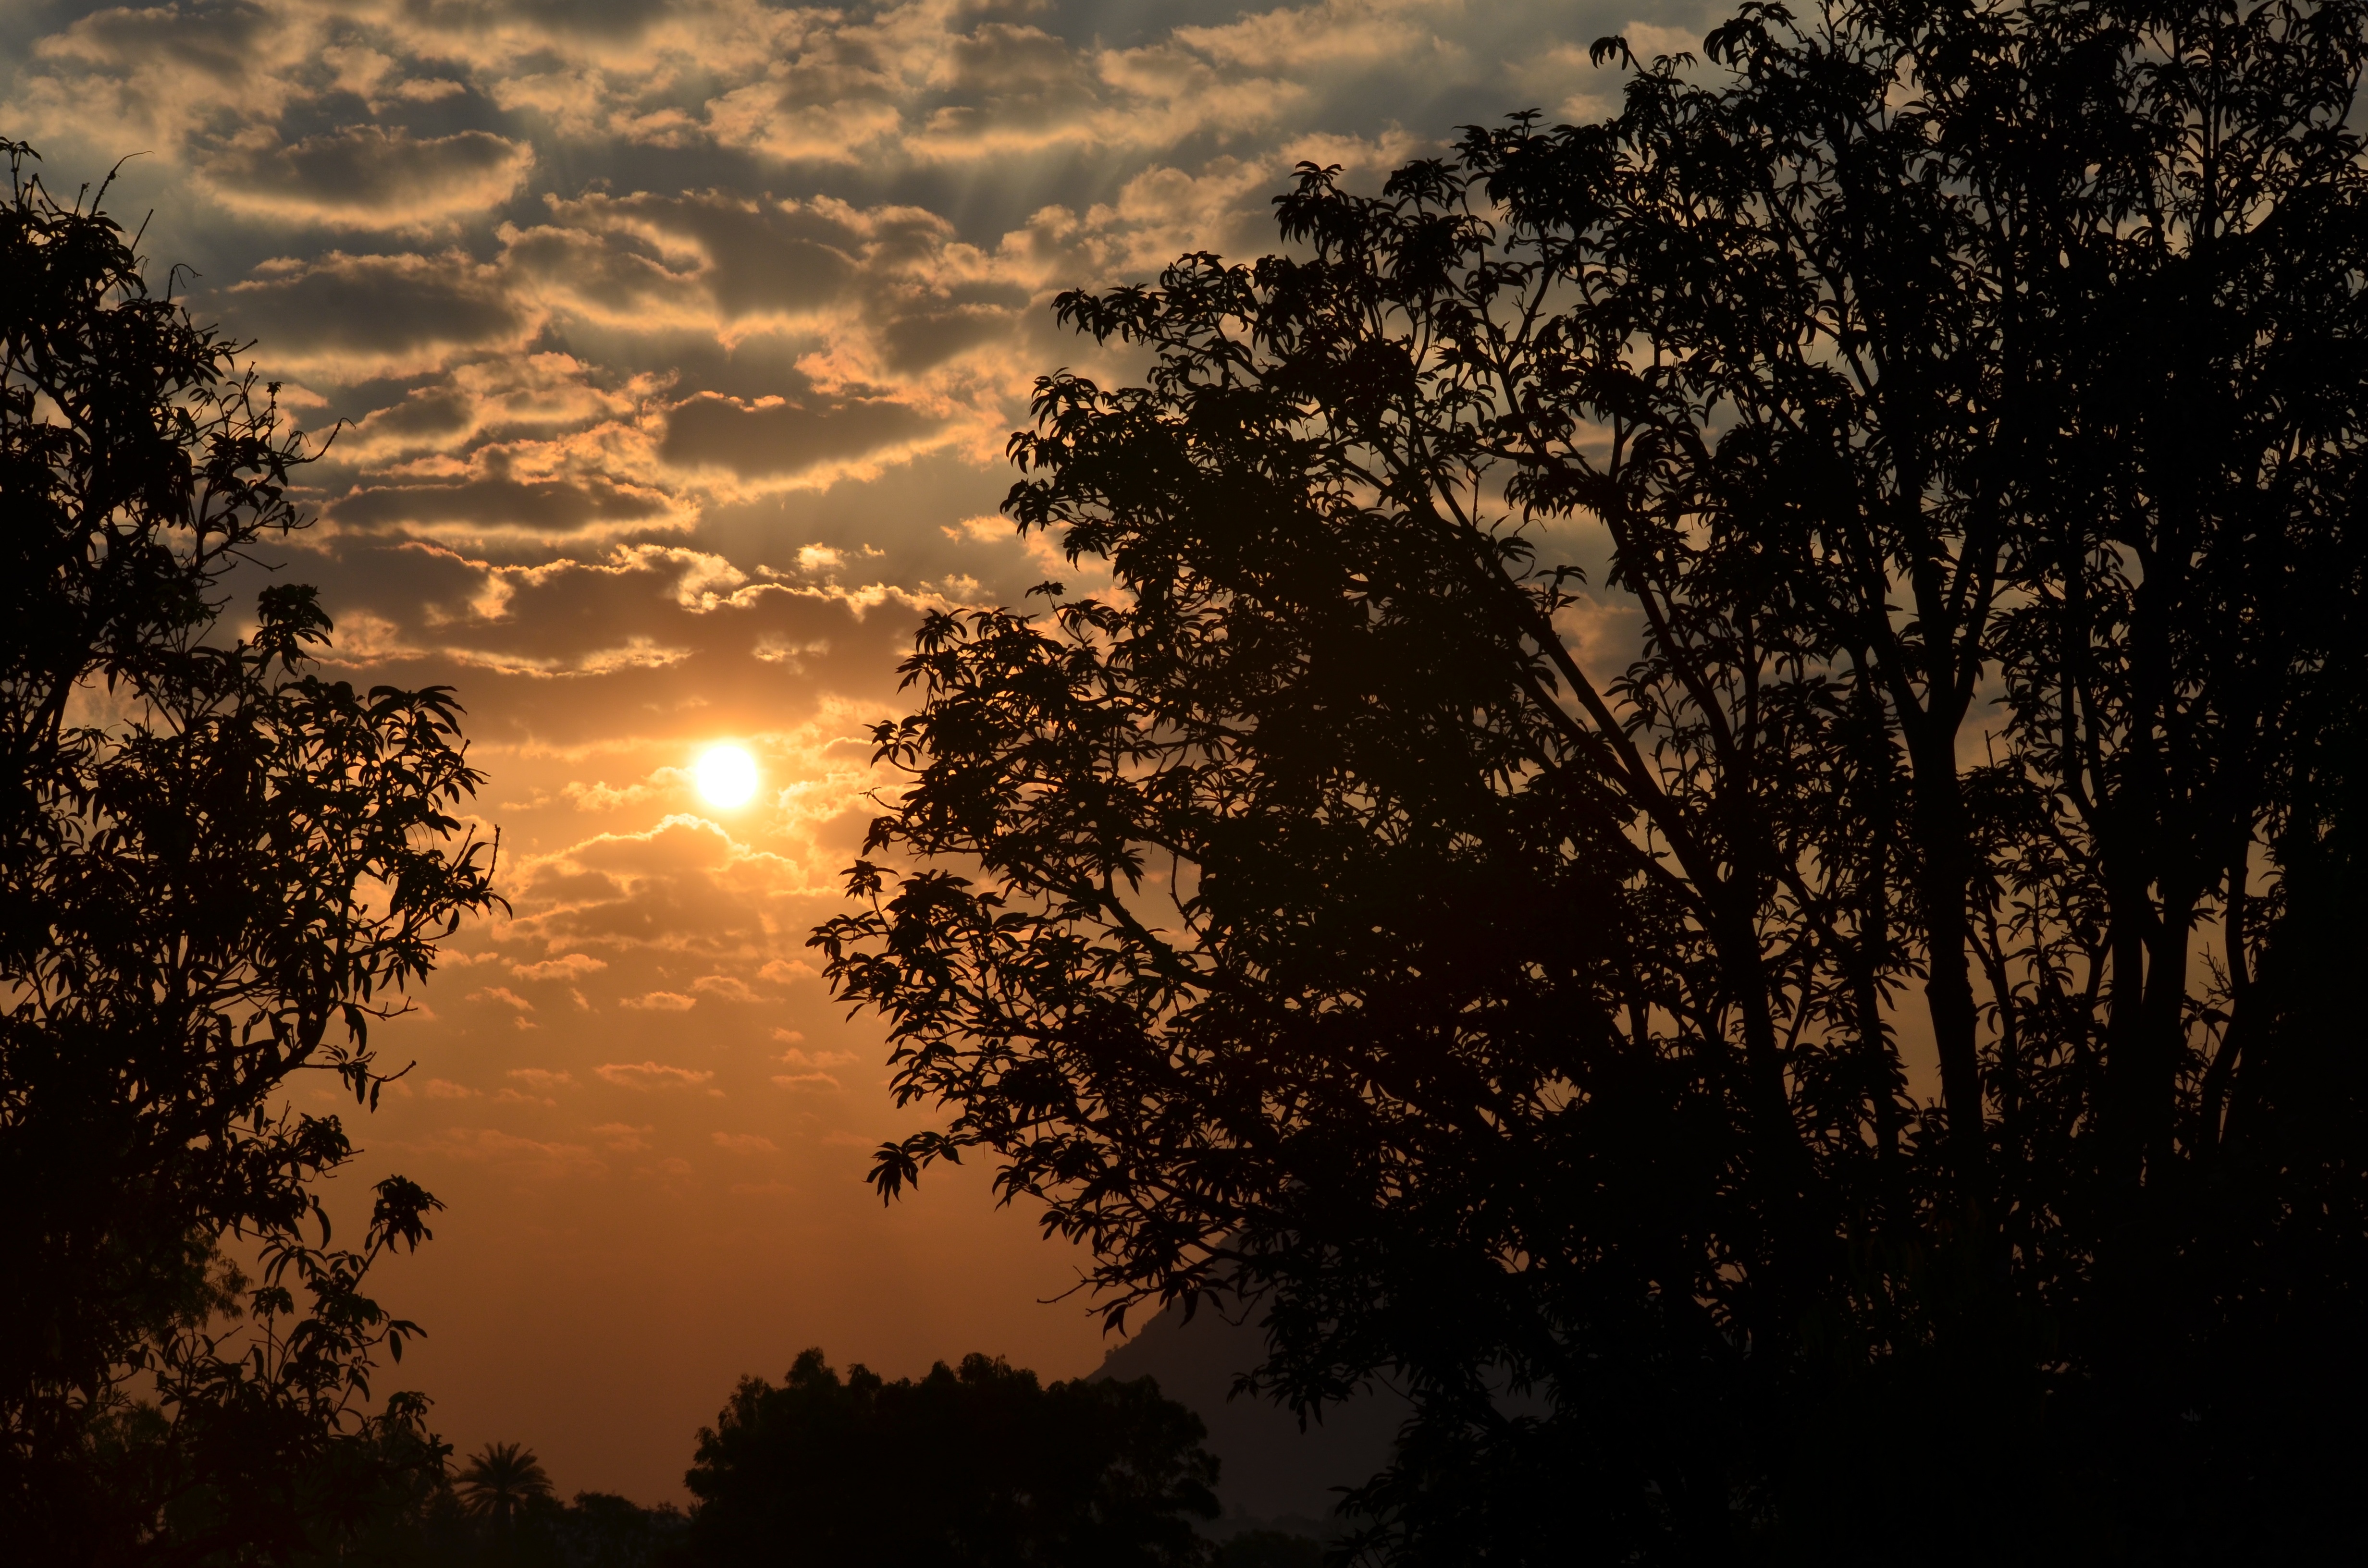
tree, nature, branch, winter, cloud, plant, sky, sun, sunrise, sunset, sunlight, morning, dawn, atmosphere, dusk, evening, reflection, darkness, clouds, silhouettes, atmospheric phenomenon, woody plant, early mornings